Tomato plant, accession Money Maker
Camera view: bottom (45 deg); turntable rotation: 60 degrees
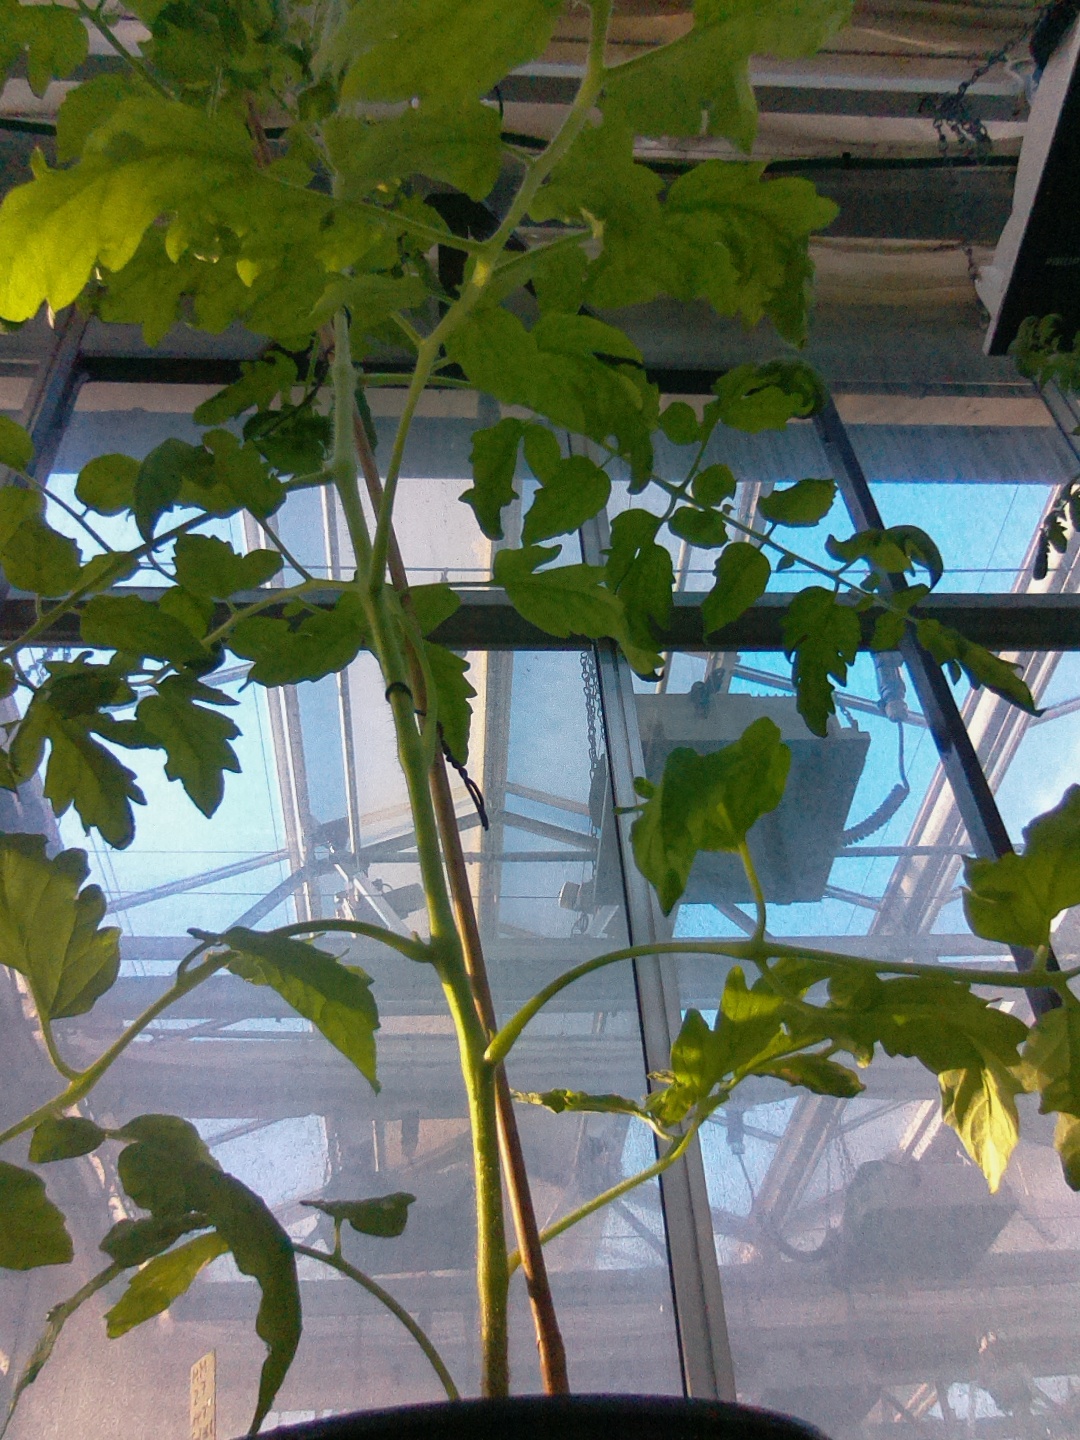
BBCH growth stage 60: First flowers open